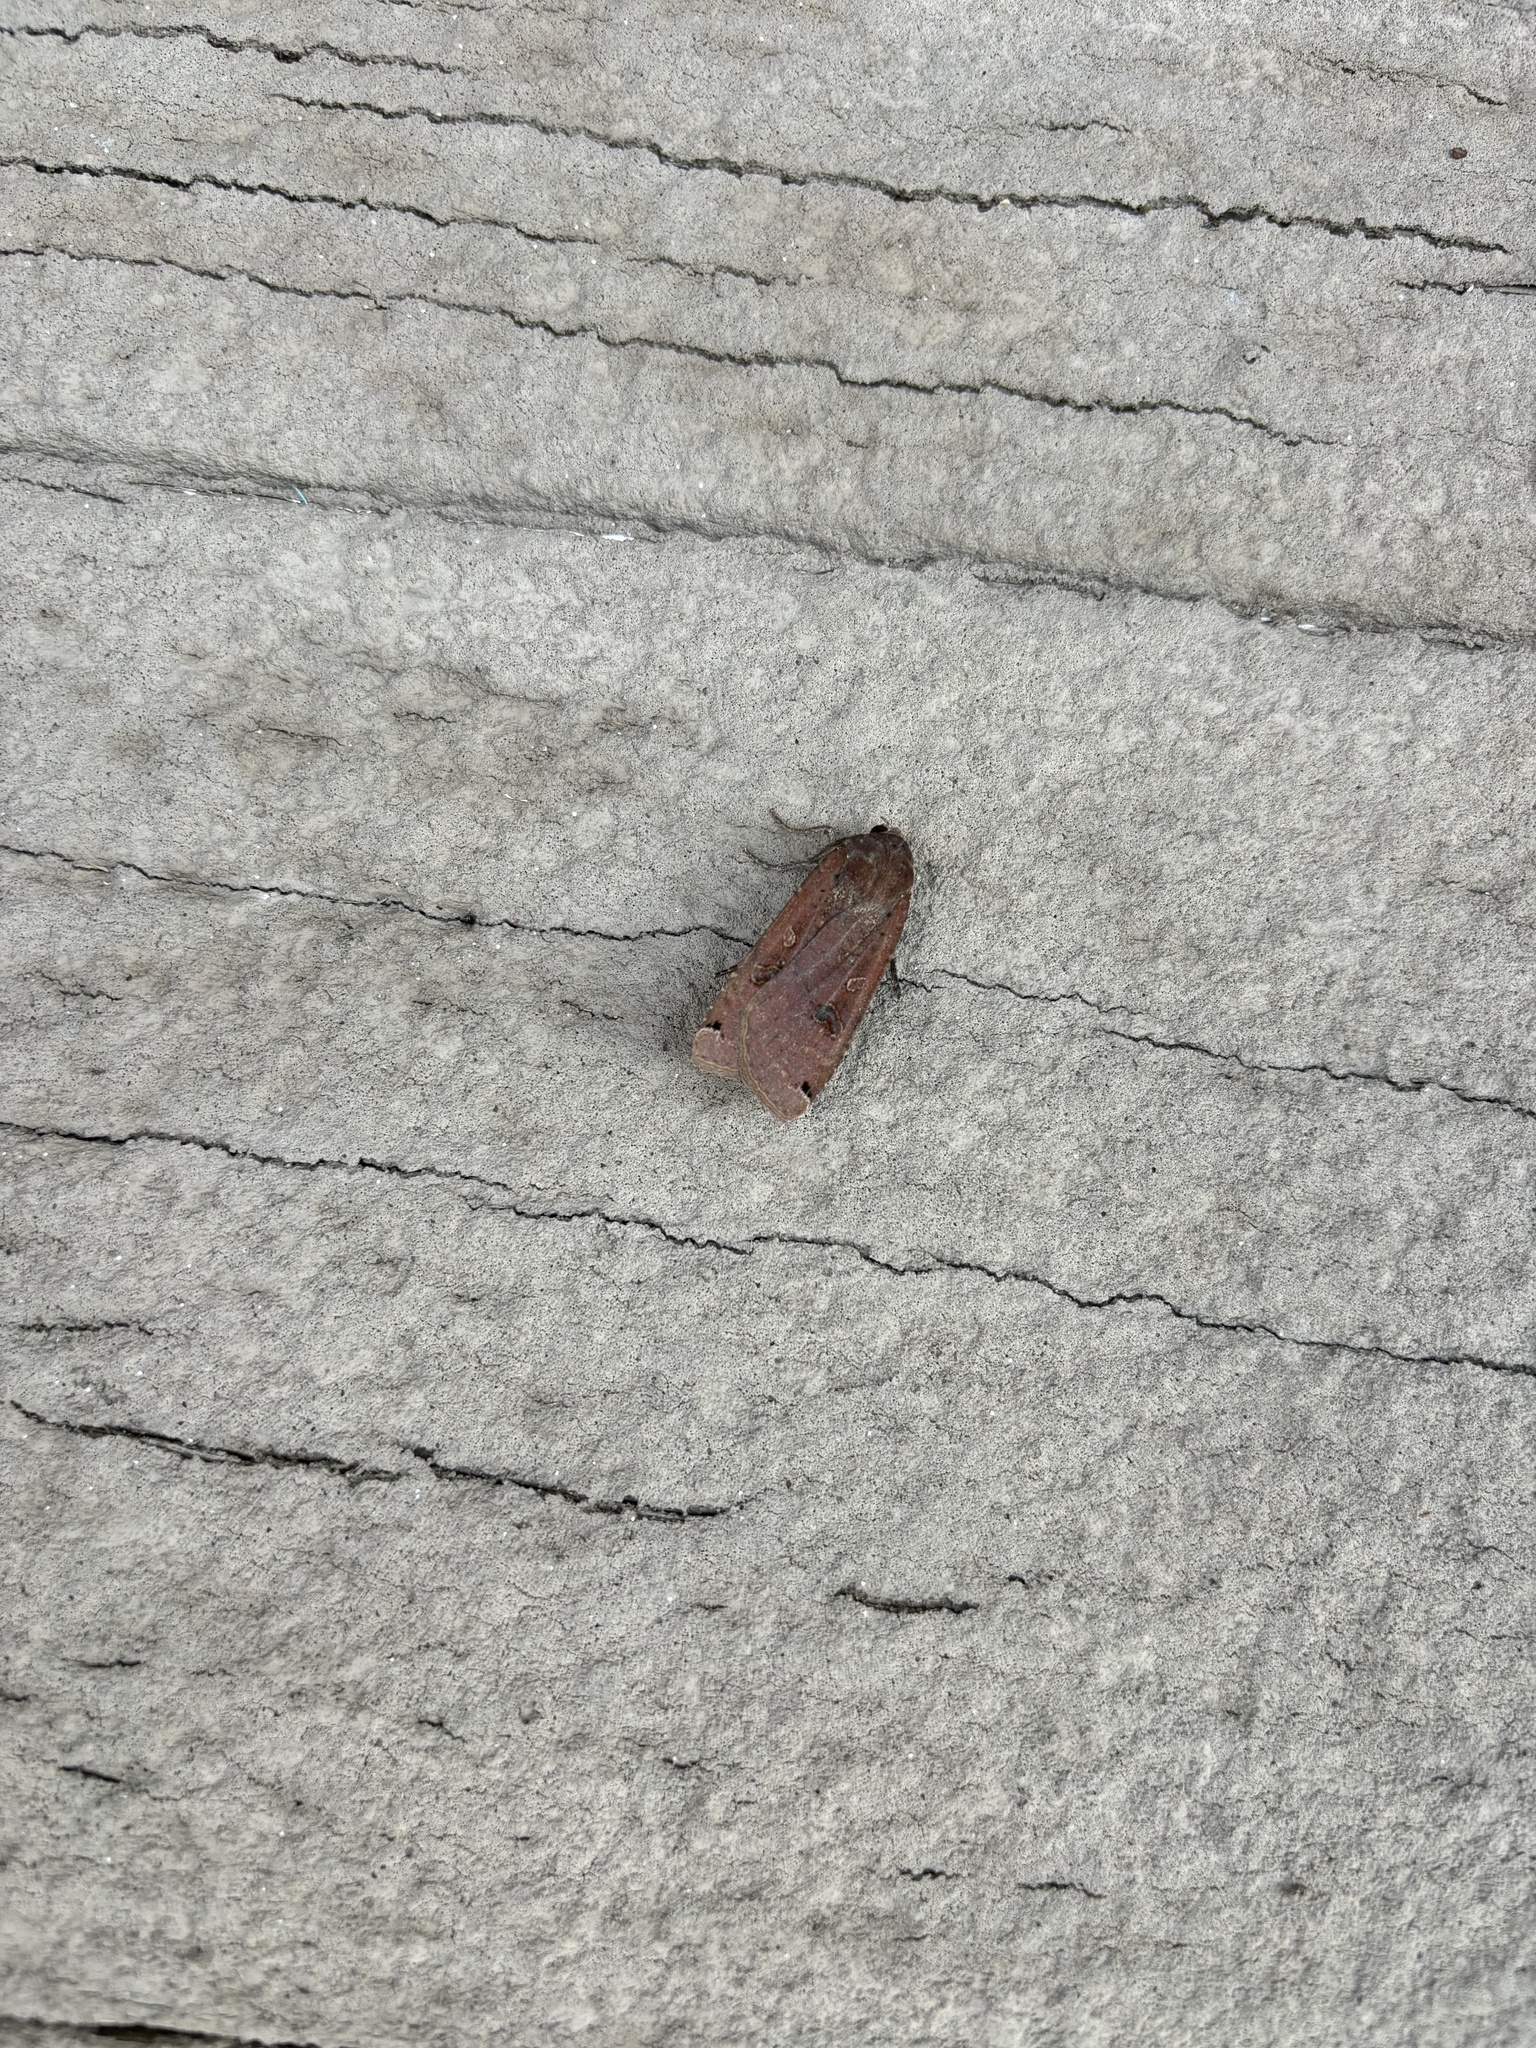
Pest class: cutworms